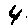
Label: 4